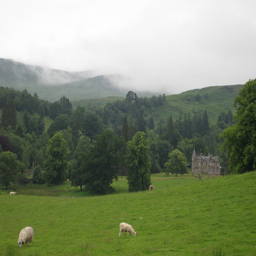
A few sheep grazing on the side of a lush grass covered hill.
sheep eating grass in a big yard around a large house
an image of a herd of sheep grazing in pasture
A group of sheep spread out grazing in a large field.
Sheep are scattered around a large green field.